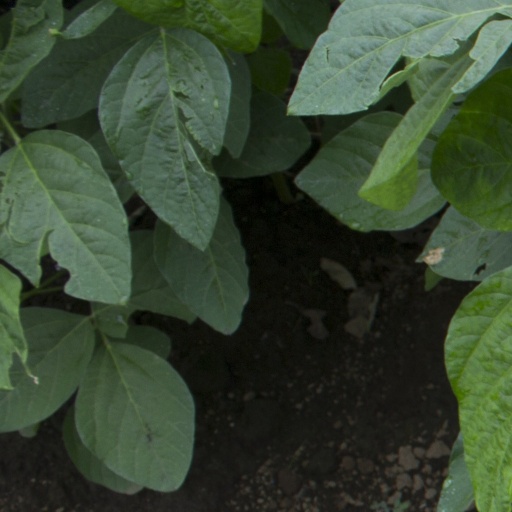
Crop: soybean